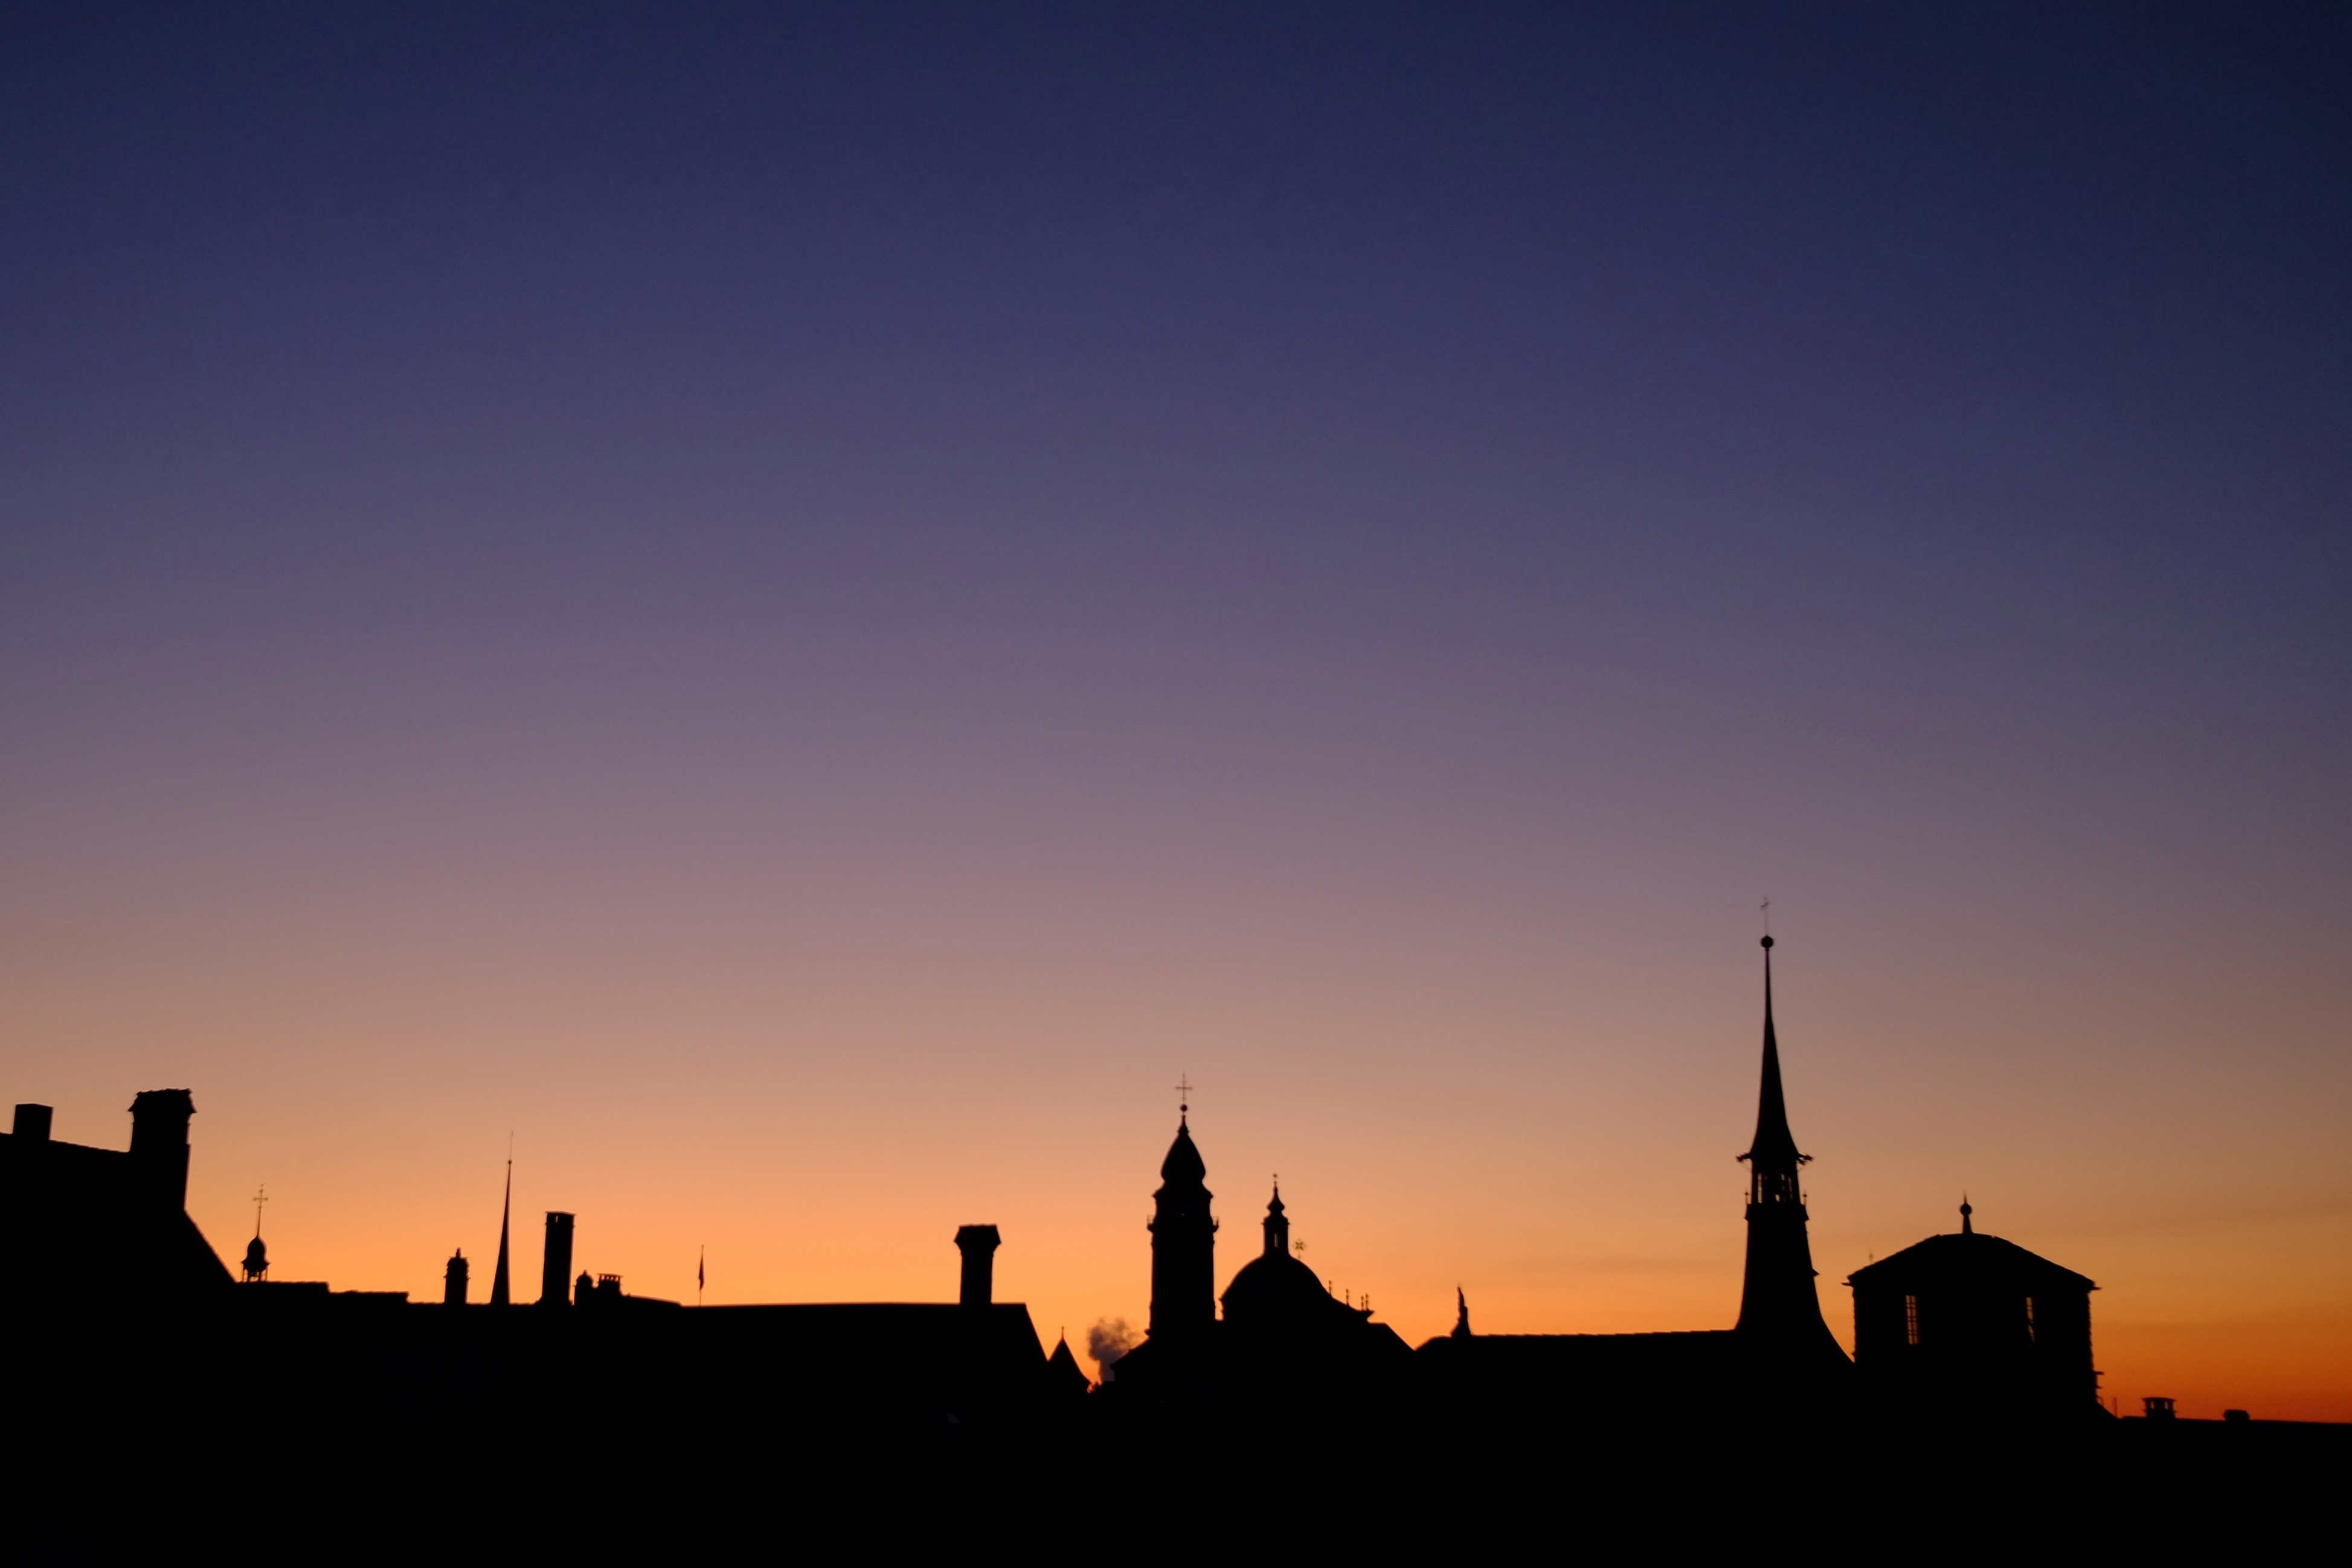
horizon, silhouette, sky, sun, sunrise, sunset, skyline, sunlight, morning, dawn, city, cityscape, dusk, evening, afterglow, human settlement